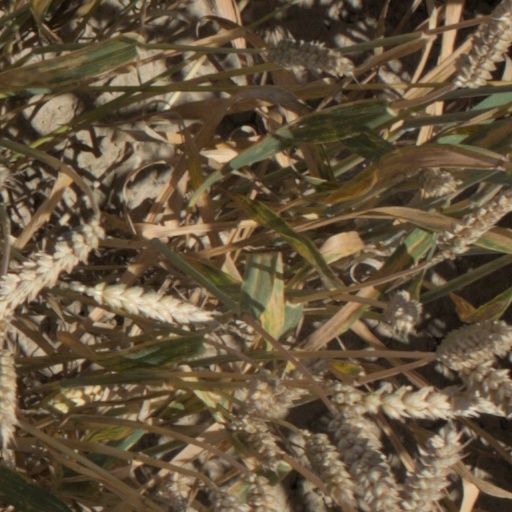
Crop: wheat